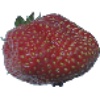
Label: strawberry_wedge